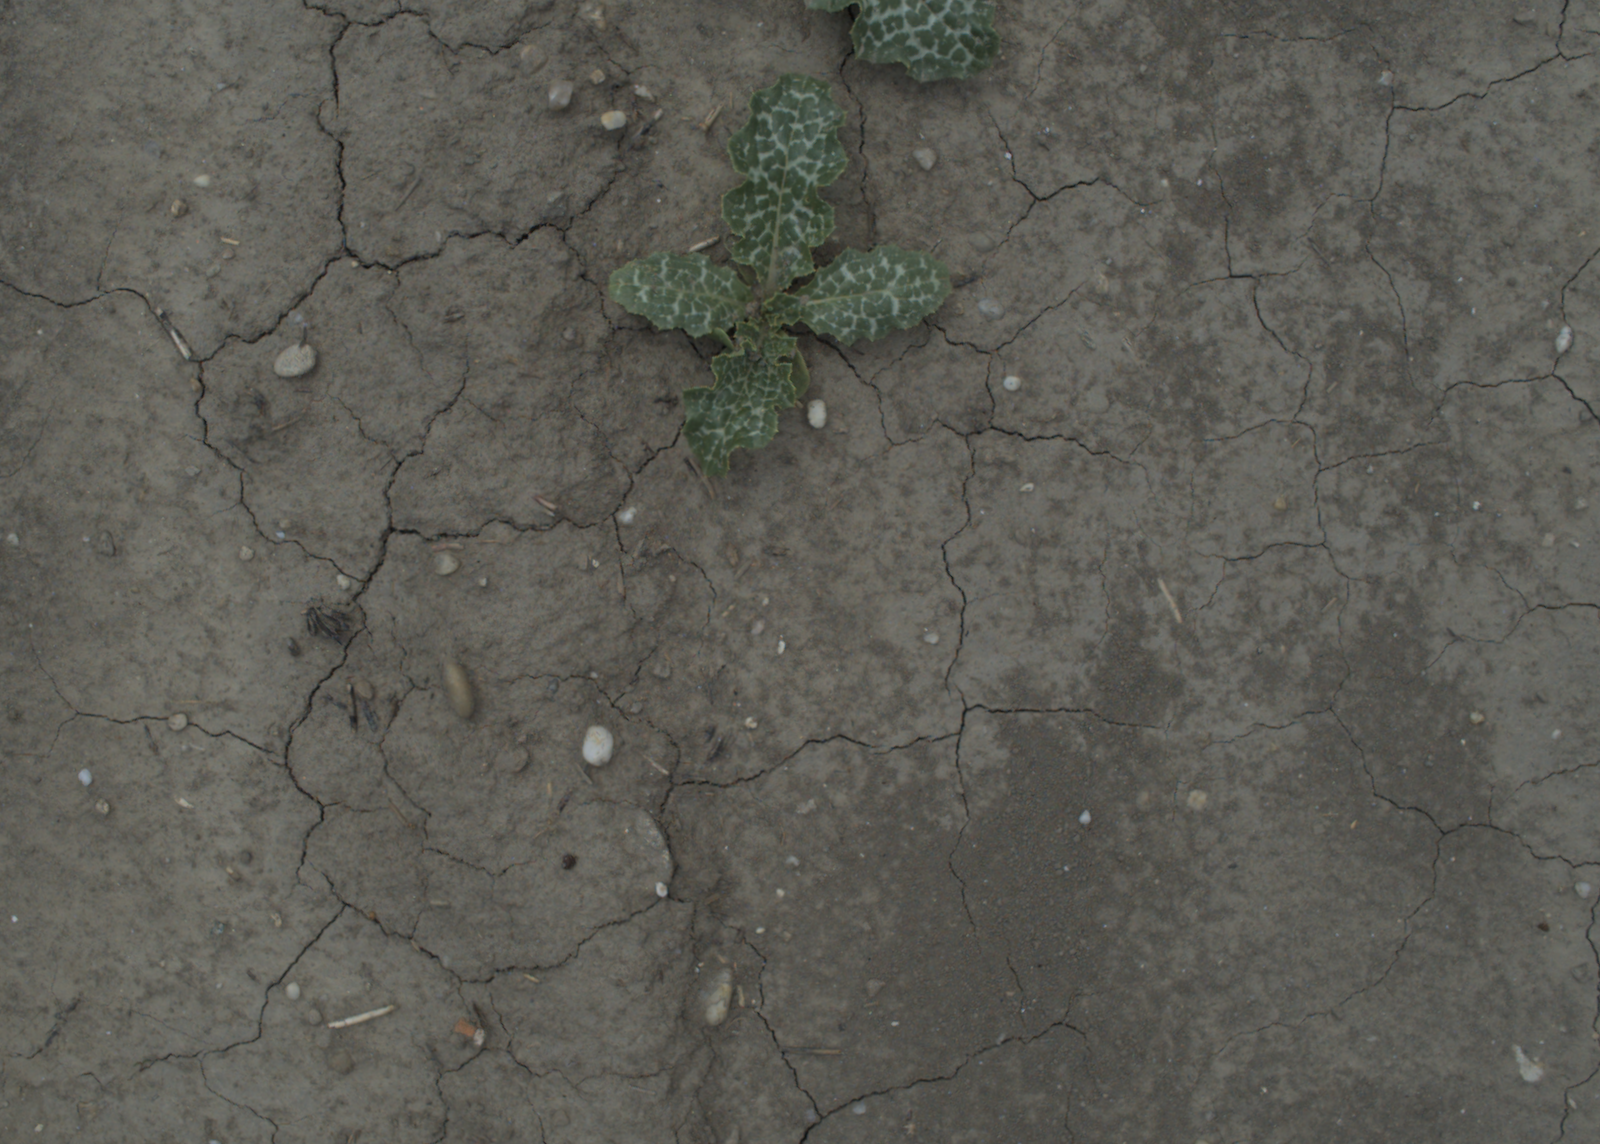
Capture date: 21.07.2021 12:35:41
Weather: mixed
Wind: medium
Seeding date: 08.06.2021
Plant canopy height (mm): 962